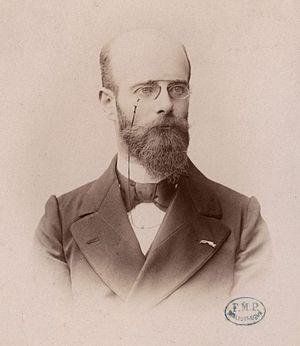
Just Edgar Eugène Bérillon, né le 23 mai 1859 à Saint-Fargeau et mort le 6 mars 1948, est un médecin et psychiatre français, connu pour ses travaux sur l'hypnose.